2004 Haitian coup d'état

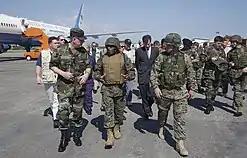
Chairman of the Joint Chiefs of Staff General Richard B. Myers inspecting U.S. troops deployed as part of peacekeeping operations in Haiti on 13 March 2004

In 2022, the French ambassador to Haiti at the time, Thierry Burkard, told "The New York Times", that France and the United States had "effectively orchestrated "a coup" against Aristide by pressuring him to step down and taking him into exile". He stated French involvement was likely partly motivated by Aristide's call for reparations from France. Another French ambassador, Philippe Selz, told the paper that the decision "to extradite" President Aristide had been made in advance. In response to The New York Times reporting, James Brendan Foley, United States Ambassador to Haiti at the time of the coup, criticized the report's allegation that the U.S. had collaborated with France to overthrow Aristide, stating that "no evidence was presented in support of such a historically consequential claim". He called the claims by the French officials untrue, stating that it was never U.S. policy to remove Aristide. He said that Aristide had requested a U.S. rescue and that the decision to "dispatch a plane to carry him to safety" had been agreed upon following night-time discussions at the behest of Aristide.